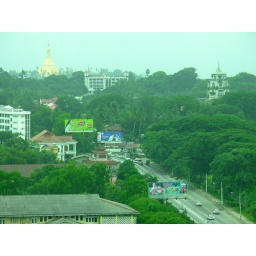
From the 11th floor of Sedona Hotel through glasses in the rain